Afghanistan–United States relations

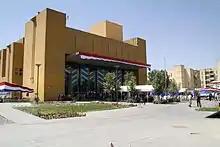
The U.S. Embassy in Kabul, Afghanistan. There was also a U.S. consulate in the city of Herat in the west.

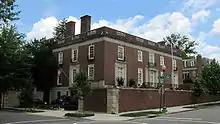
Embassy of Afghanistan in Washington, D.C.

The U.S. Embassy in Kabul began renovation in late 2001 and was expanded several years later. Many high level U.S. politicians, military personnels, celebrities and journalists began visiting Afghanistan. In December 2009, U.S. Ambassador Karl Eikenberry and Afghan officials, after signing a land lease for the mission with Afghan Foreign Minister Rangin Spanta, announced that the United States would open consulates outside Kabul. A first lease-contract was signed in the northern city of Mazar-i-Sharif and a second one in the western city of Herat.